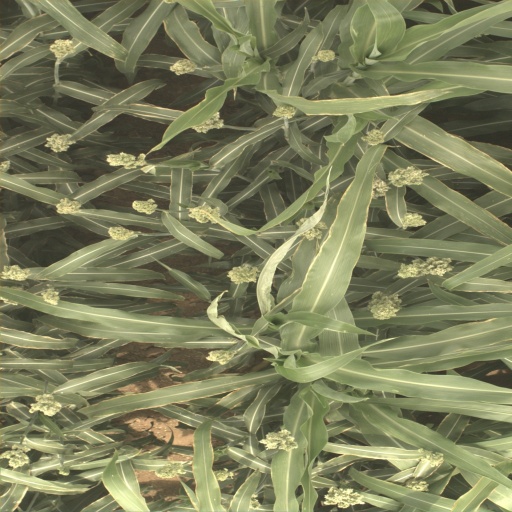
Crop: sorghum